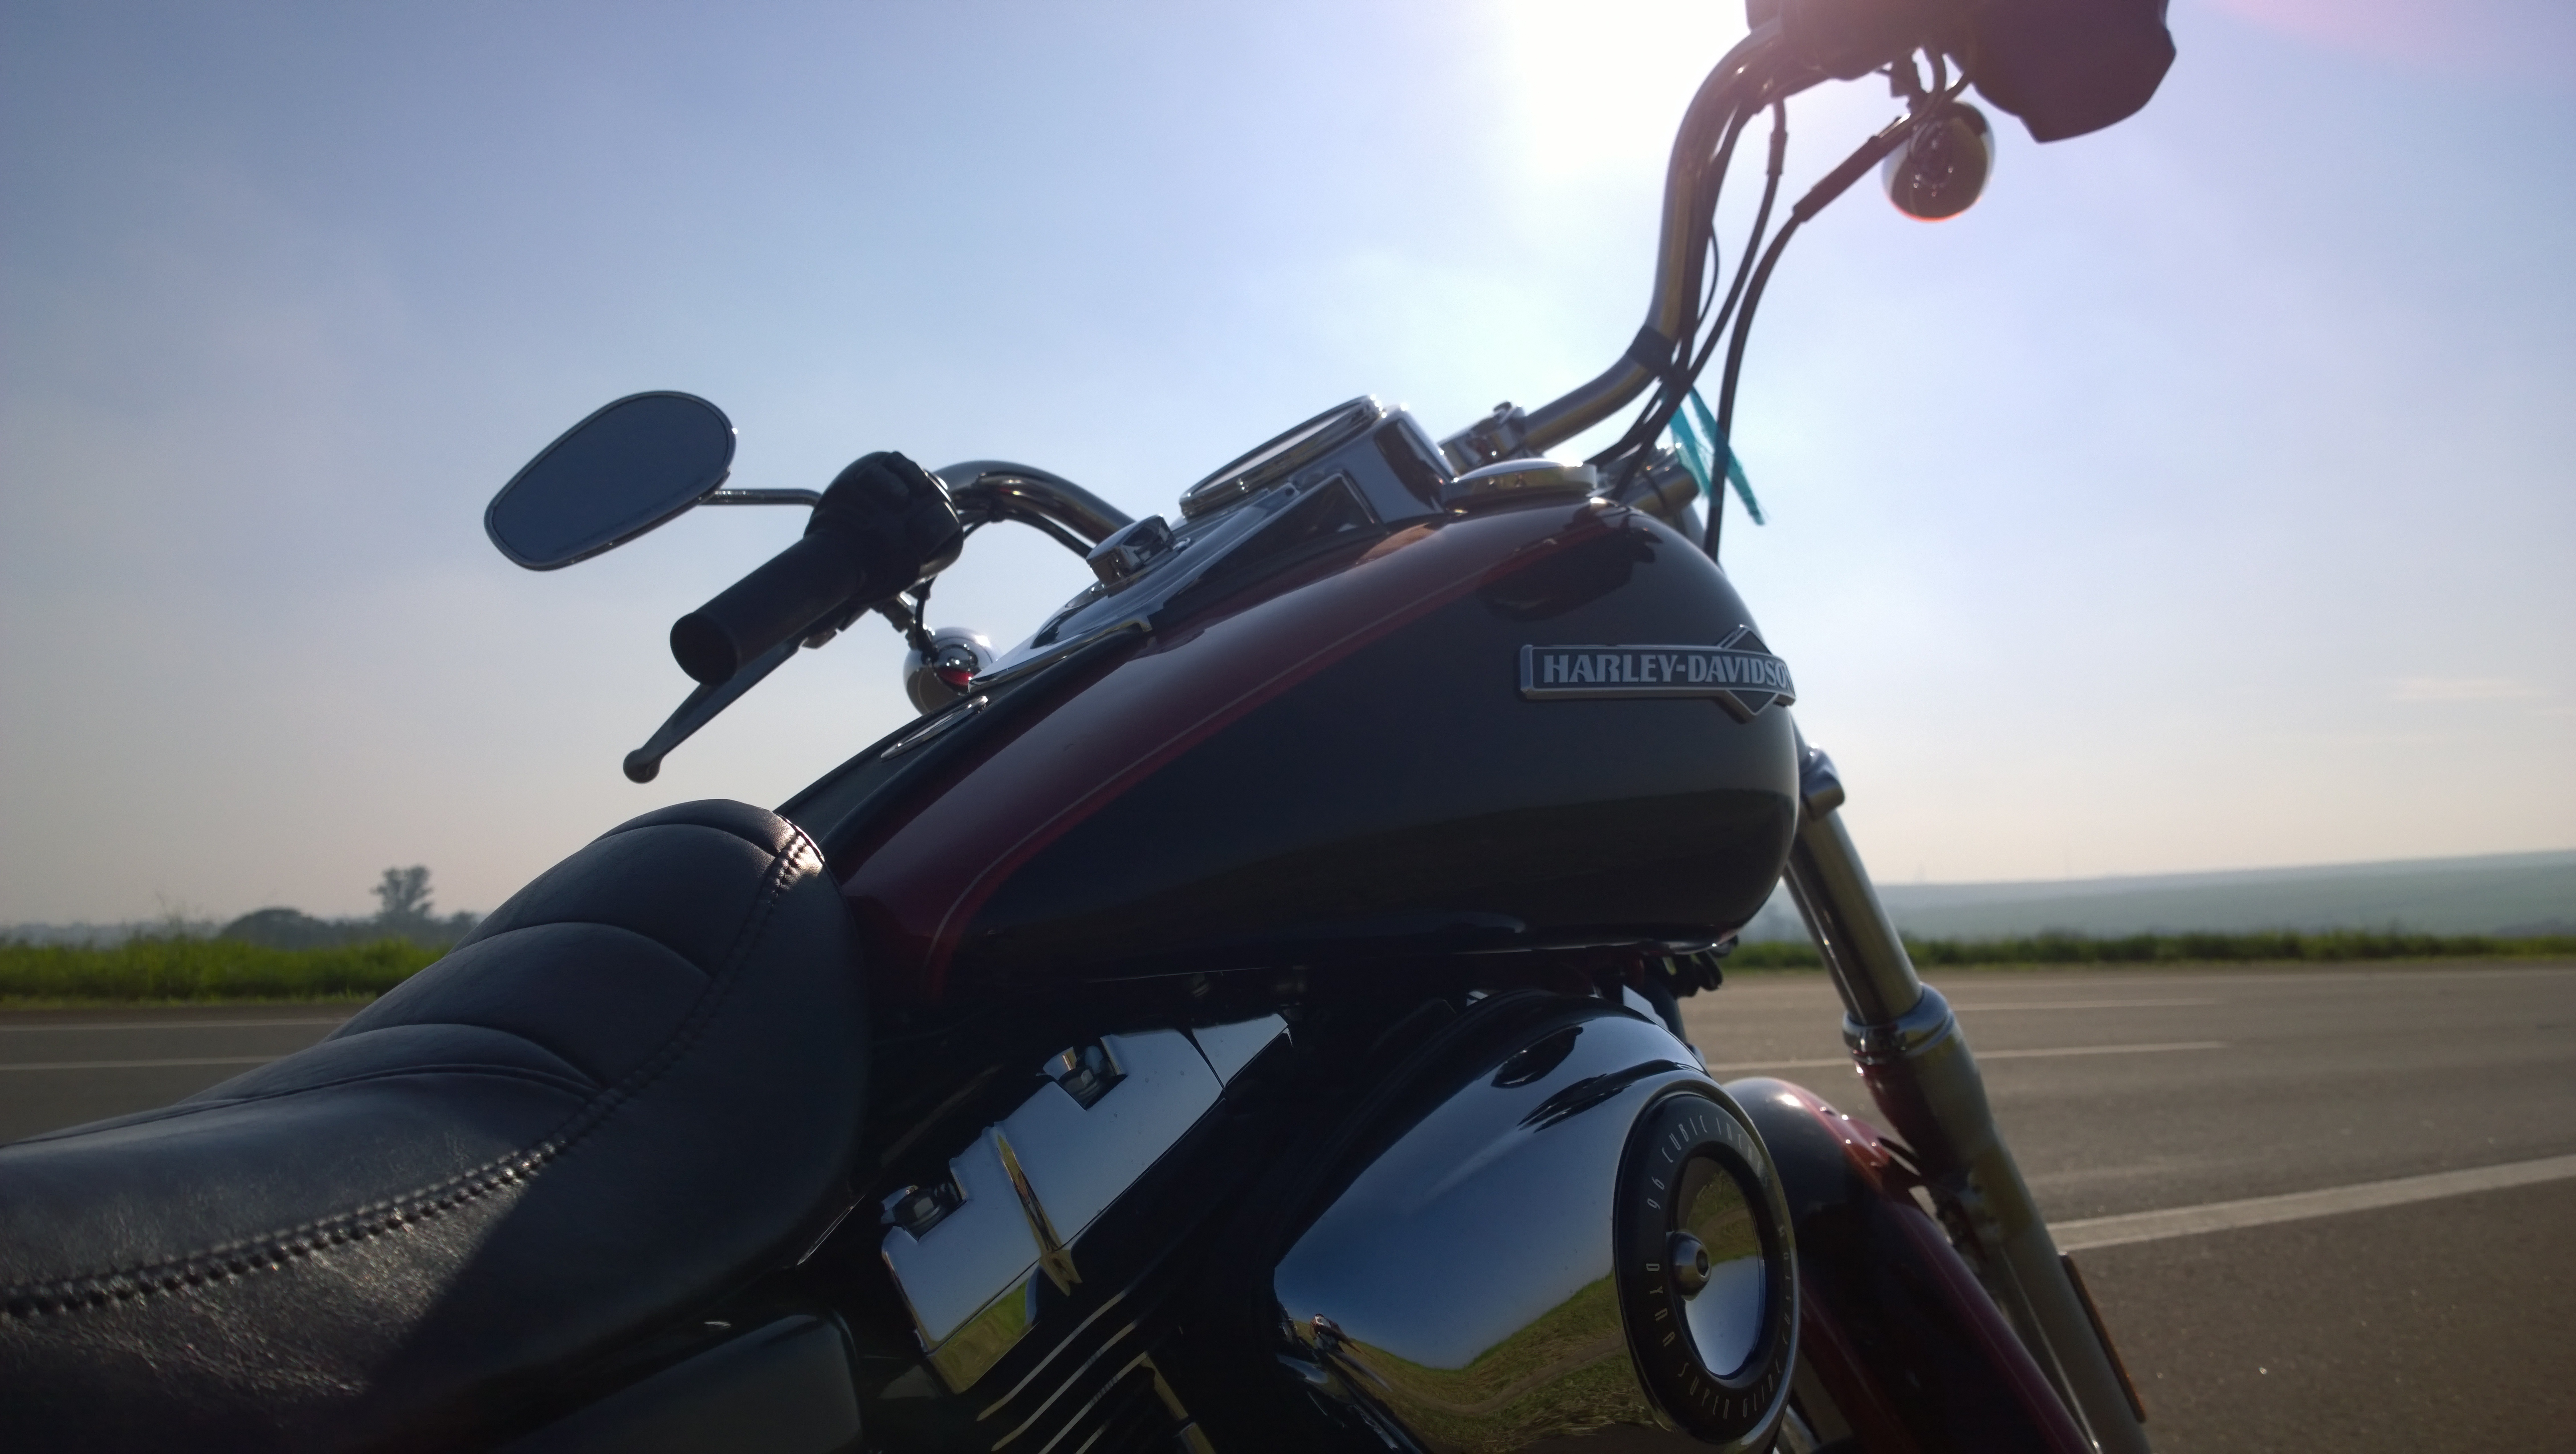
road, car, adventure, bike, vehicle, motorcycle, trip, sol, motorcycling, automobile make